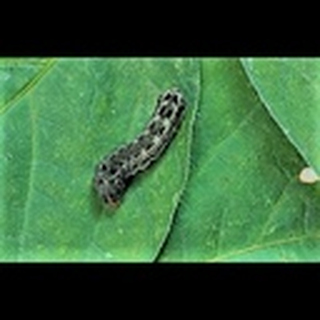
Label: cotton_army_worm